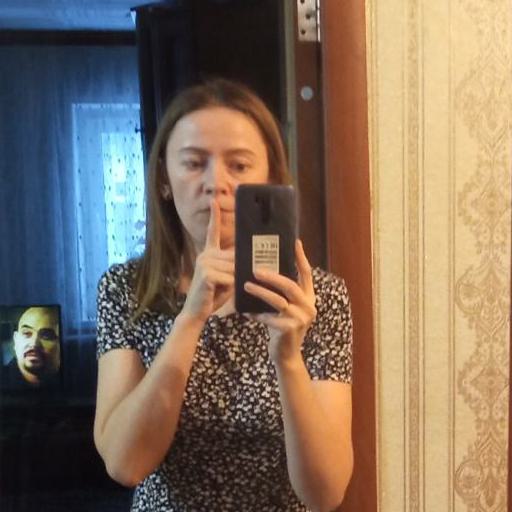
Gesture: no_gesture